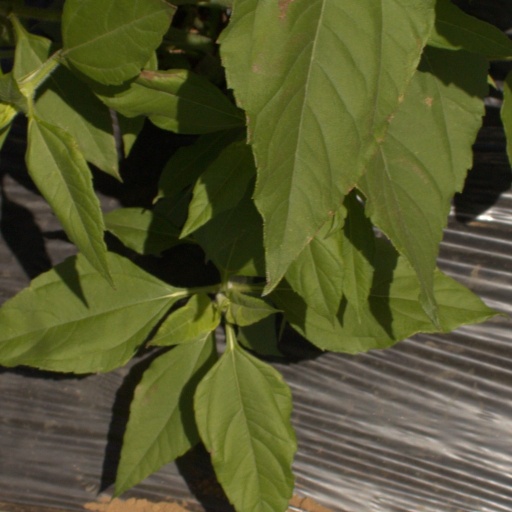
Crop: Jerusalem artichoke